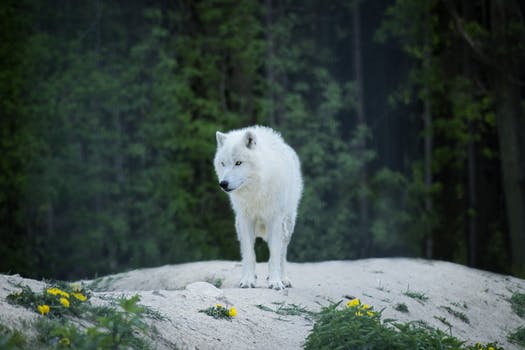
Label: No Watermark